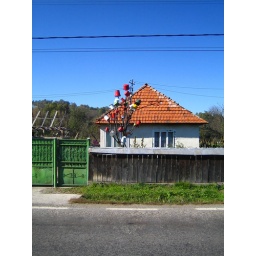
pots in the trees